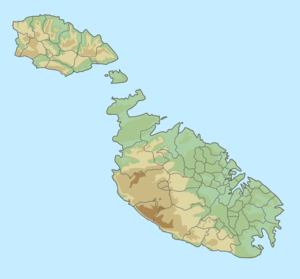
Cette liste commentée recense la mammalofaune à Malte. Elle répertorie les espèces de mammifères maltais actuels et celles qui ont été récemment classifiées comme éteintes. Cette liste comporte 39 espèces réparties en huit ordres et seize familles, dont une est « en danger critique d'extinction », une autre est « en danger », une encore est « vulnérable », trois sont « quasi menacées » et trois autres ont des « données insuffisantes » pour être classées.
Le Ta' Dbiegi est le point culminant de l'île de Gozo, dans l'archipel de Malte. Il s'élève à 190 mètres d'altitude.
Le Ta' Dmejrek est le point culminant de Malte.
Ċirkewwa est un port situé au nord de l'île de Malte faisant partie de la localité de Mellieħa. C'est le site de la gare maritime, d'où les car-ferries desservent le port de Mġarr, sur l'île de Gozo, et, en été, l'île de Comino. Ċirkewwa est accessible en voiture ou par le bus à partir de La Valette, Sliema, Buġibba ou St. Paul's Bay. La route qui y conduit a été rénovée en 2013. Près du port, on trouve un hôtel et une plage de sable fin, le Paradise Bay.
Il-Maqluba est une doline d'une superficie d'environ 6 000 m² située sur le territoire de la commune de Qrendi à Malte.